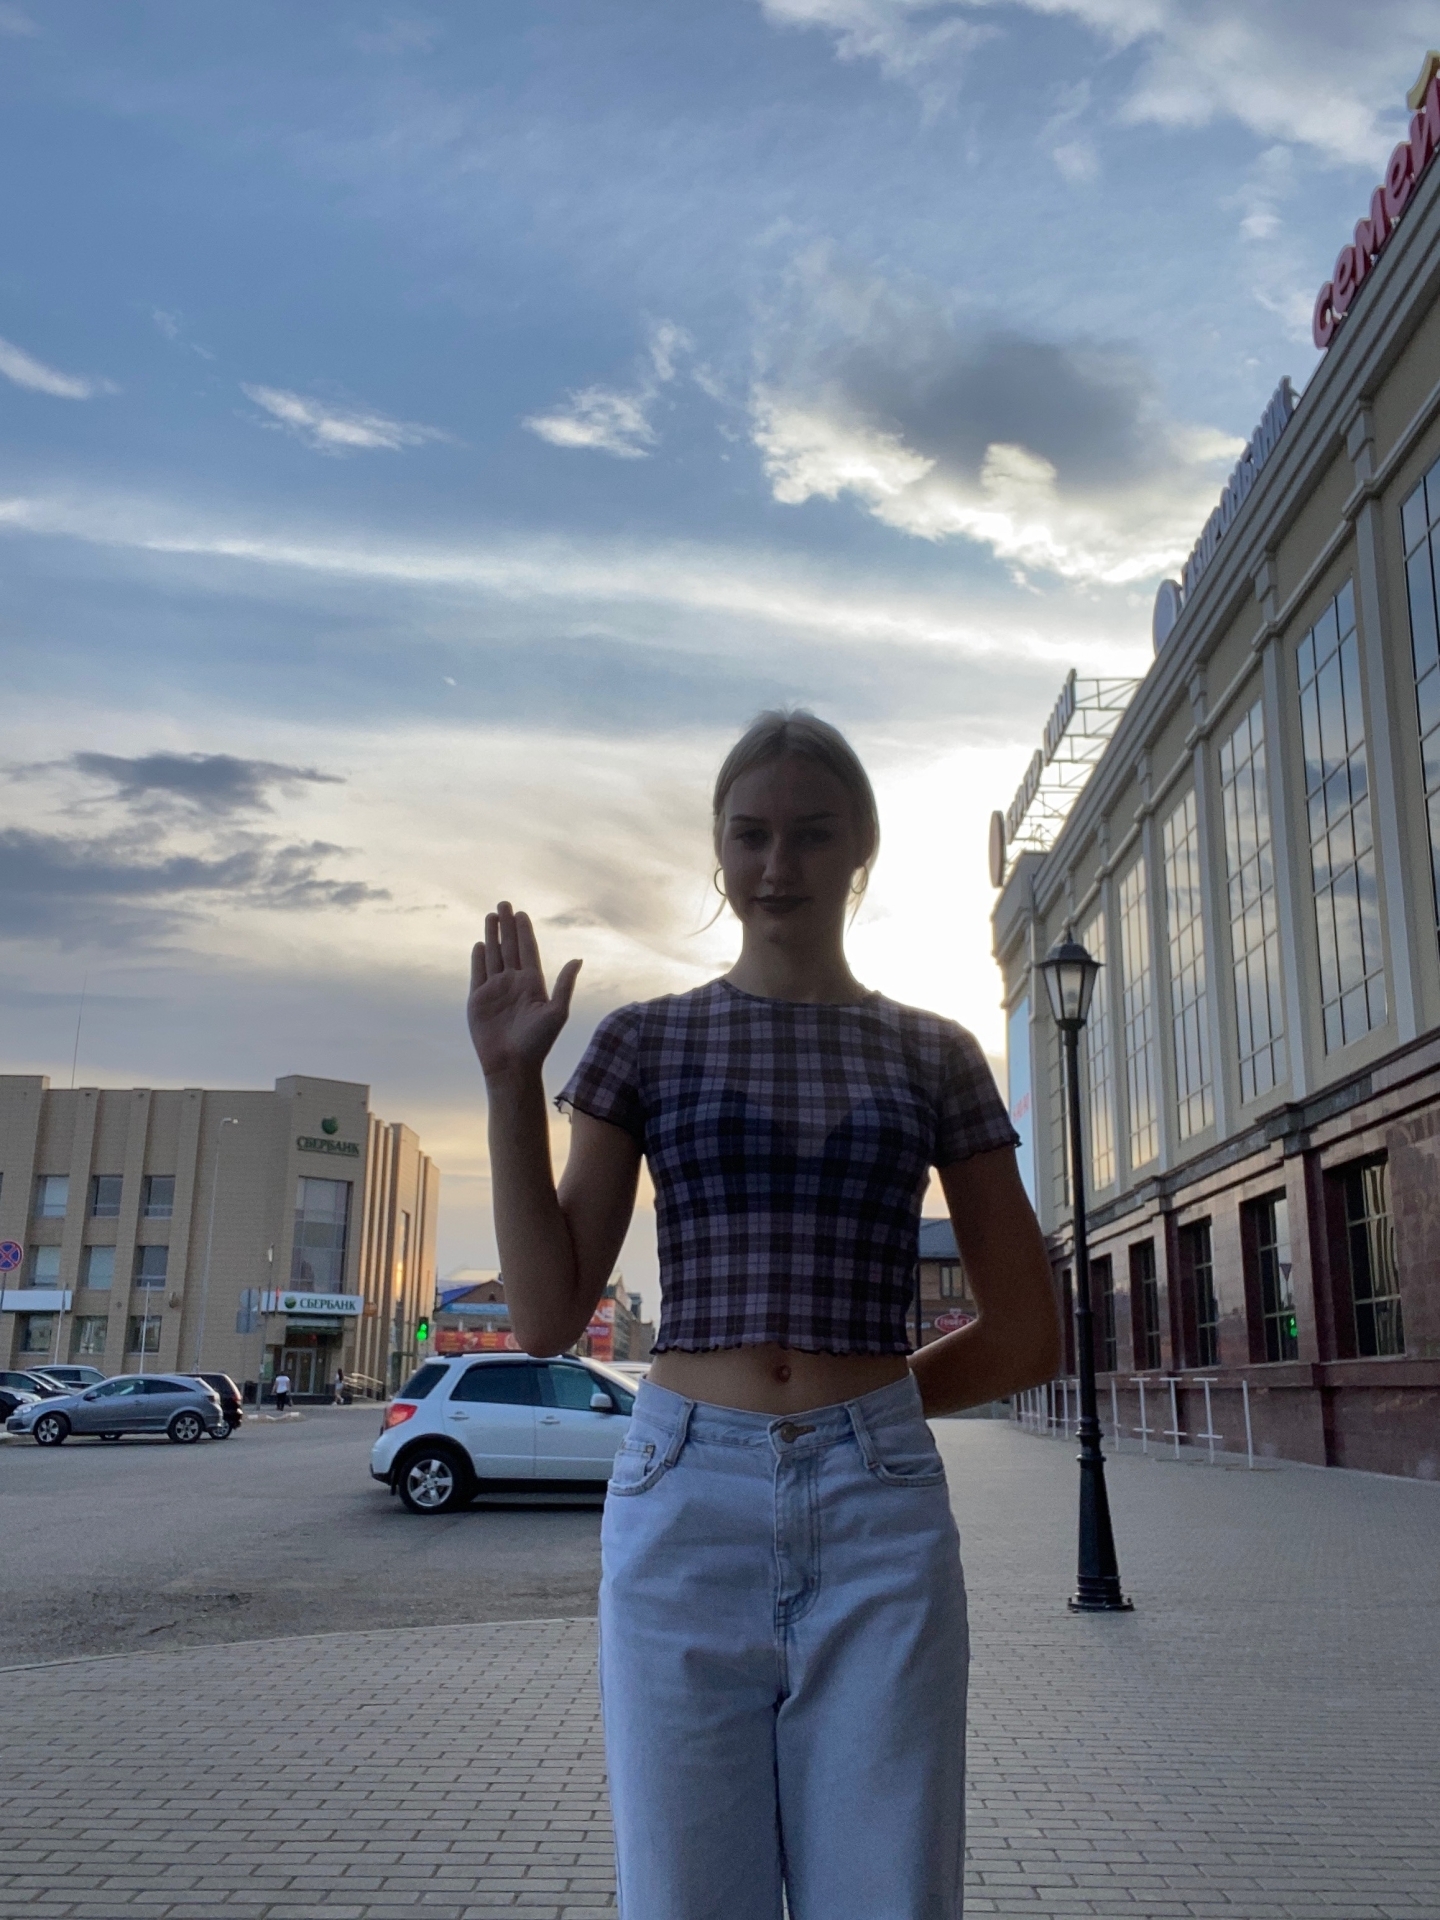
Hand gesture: stop